Eurovision Song Contest 2008

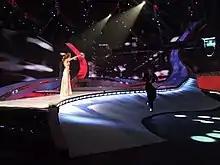
Stage of the contest during the First Semi-final

According to RTS the stage represented native identities, history and modern themes, symbols and universally recognised messages. The "confluence"-themed stage also contained a large number of television and LCD display screens. The stage had settings for all new electronic possibilities including some movable parts of the stage. It was designed by Chicago-based David Cushing.